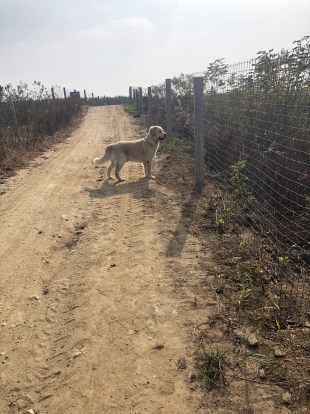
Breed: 5355-n000126-golden_retriever